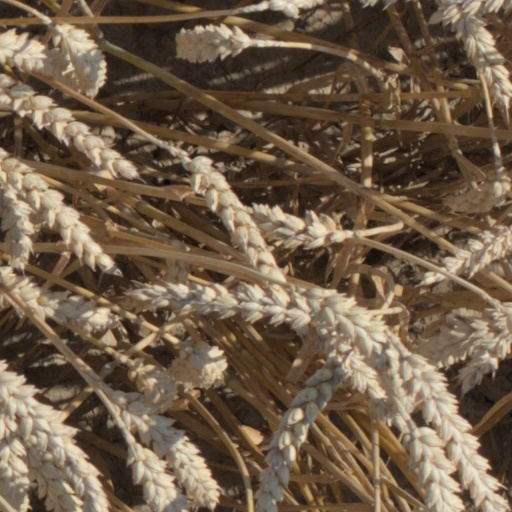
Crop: wheat